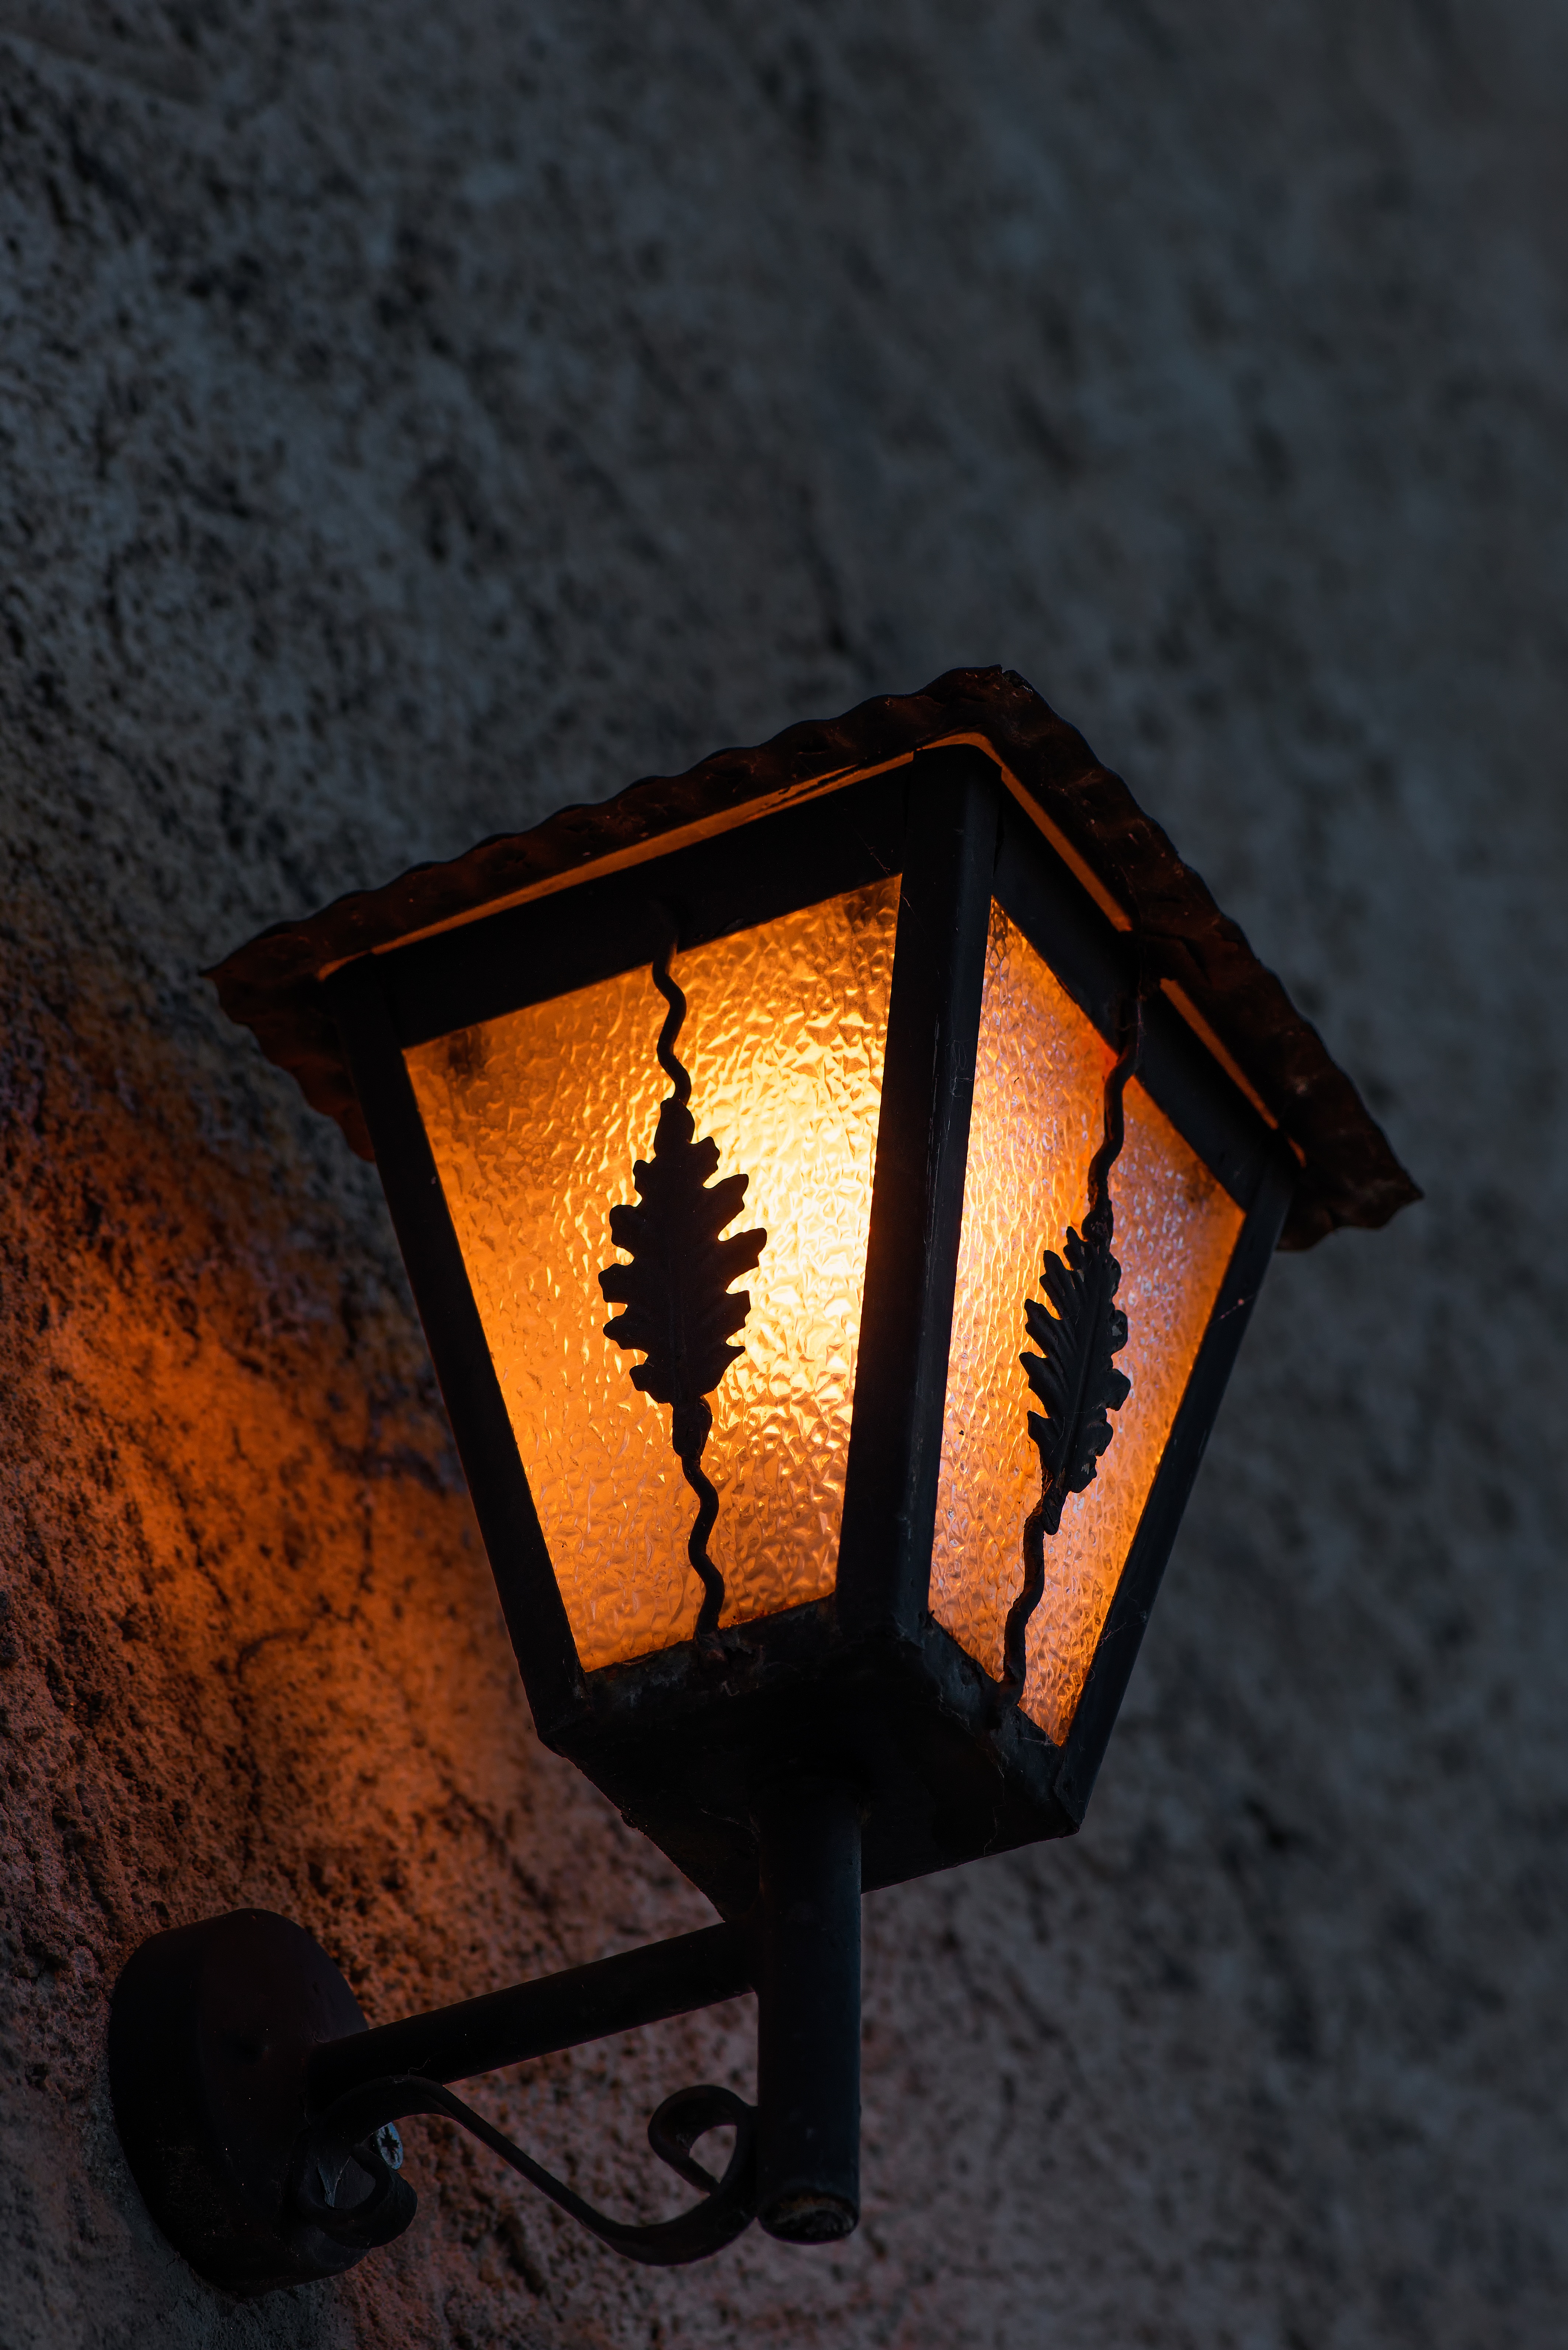
light, night, lantern, red, color, darkness, street light, black, yellow, lighting, light fixture, former, electric lantern, wall lantern